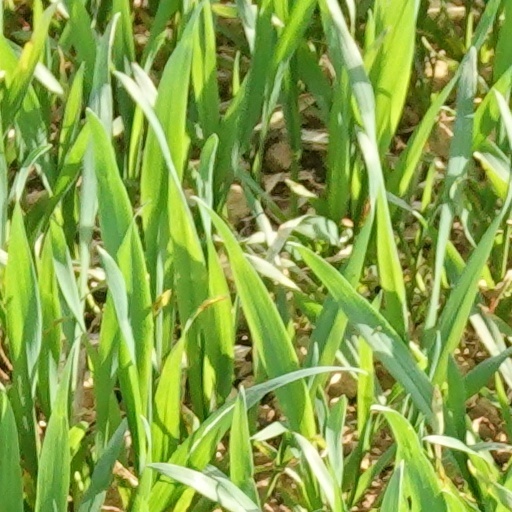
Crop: wheat